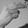
ASL letter: H